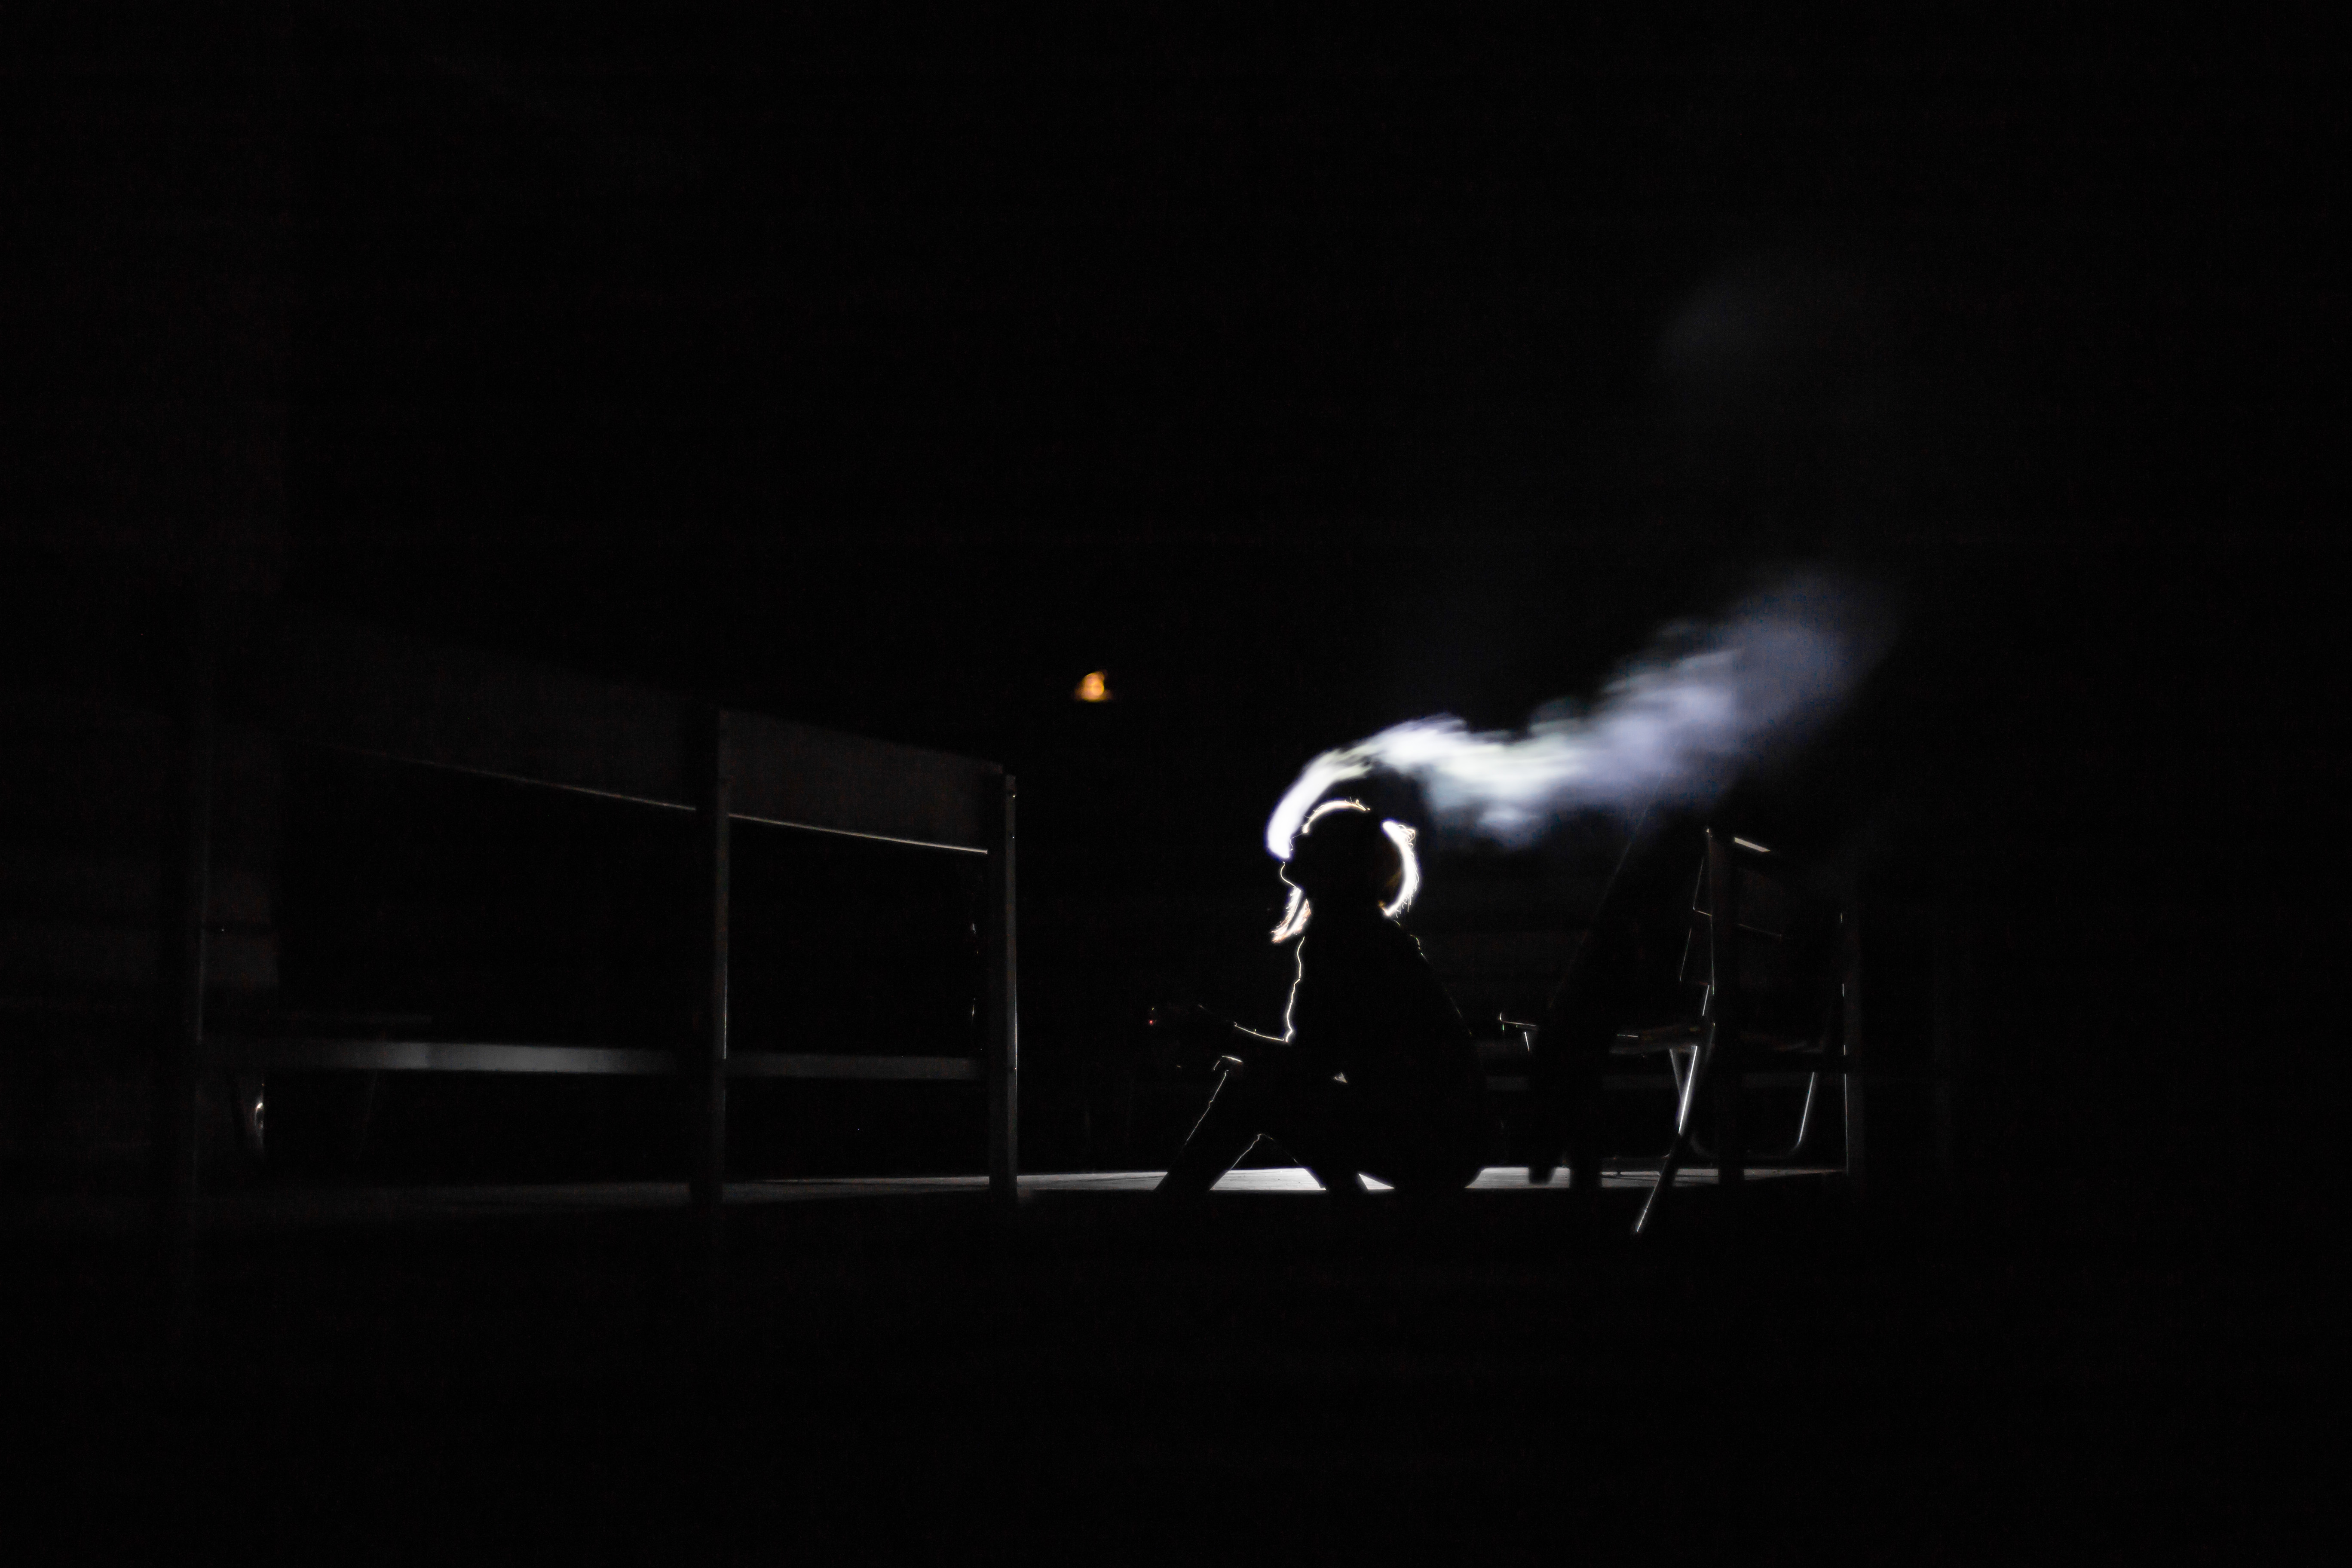
creative, light, black and white, white, night, smoke, smoking, portrait, darkness, black, monochrome, lighting, free, commons, royaltyfree, nacht, michelle, midnight, rauch, upinsmoke, monochrome photography